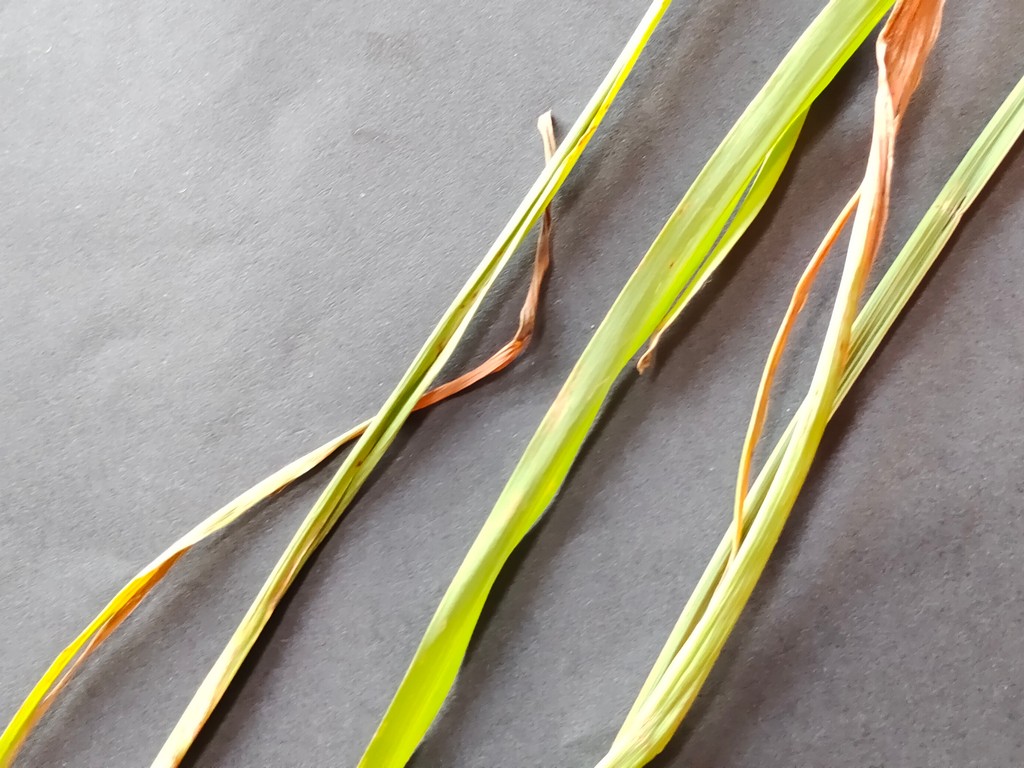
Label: Unhealthy